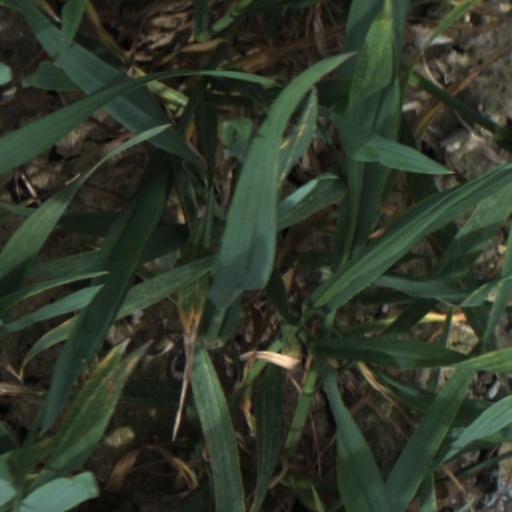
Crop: wheat